Arbi Barayev

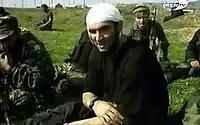
Barayev in 1999

Arbi Alautdinovich Barayev (27 May 1974 – 22 June 2001) was a Chechen warlord who in 1996 became the founder and first leader of the Special Purpose Islamic Regiment (SPIR) in Chechnya.